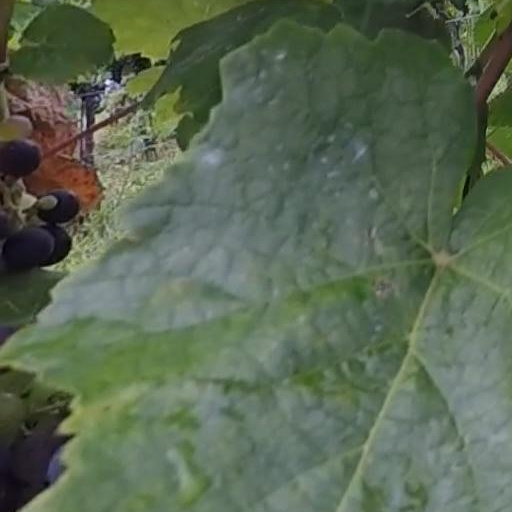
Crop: grape